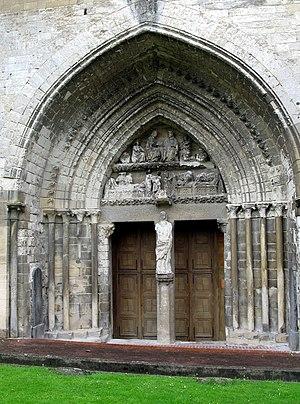
Longpré-les-Corps-Saints est une commune française située dans le département de la Somme, en région Hauts-de-France.
Cet article recense les monuments historiques français classés en 1908.
Cet article recense les monuments historiques de la Somme, en France.